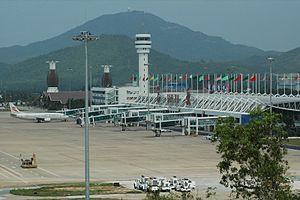
L’aéroport international de Sanya Phénix est un aéroport qui dessert la ville de Sanya, sur l'île de Hainan en Chine. Il est situé à 15 km au nord-ouest du centre-ville. En 2011, l'aéroport de Sanya a vu transité 10 361 821 passagers, il était ainsi le 18ᵉ plus grand aéroport de Chine en termes de passager, et le 24ᵉ en termes de mouvement avec 74 392.